Great Replacement conspiracy theory in the United States

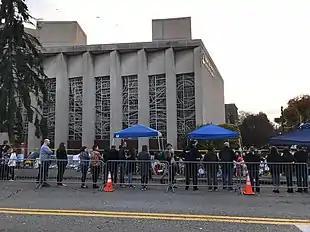
The 2018 Pittsburgh synagogue shooting was said to have been inspired by the Great Replacement theory.

In October 2018, far-right terrorist Robert Bowers killed 11 people, including Holocaust survivors, at the Tree of Life – Or L'Simcha Congregation synagogue in the Squirrel Hill neighborhood of Pittsburgh, Pennsylvania. It was the deadliest antisemitic attack in modern American history. Before the massacre, Bowers' recent social media posts, confirmed by his former co-workers, had indicated that his conservatism had quickly spiraled into white nationalism. The shooter eventually became inspired by the right-wing radio host Jim Quinn, and became deeply involved on extremist social networking websites, such as Gab, promoting antisemitic conspiracy theories on them. The shooter published posts that supported the white genocide conspiracy theory, such as one that said: "Daily Reminder: Diversity means chasing down the last white person". Shortly before the attack, the shooter made a series of posts on Gab attacking Jewish organizations and promoting the Great Replacement, saying: "HIAS likes to bring invaders in that kill our people. I can't sit by and watch my people get slaughtered. Screw your optics, I'm going in."